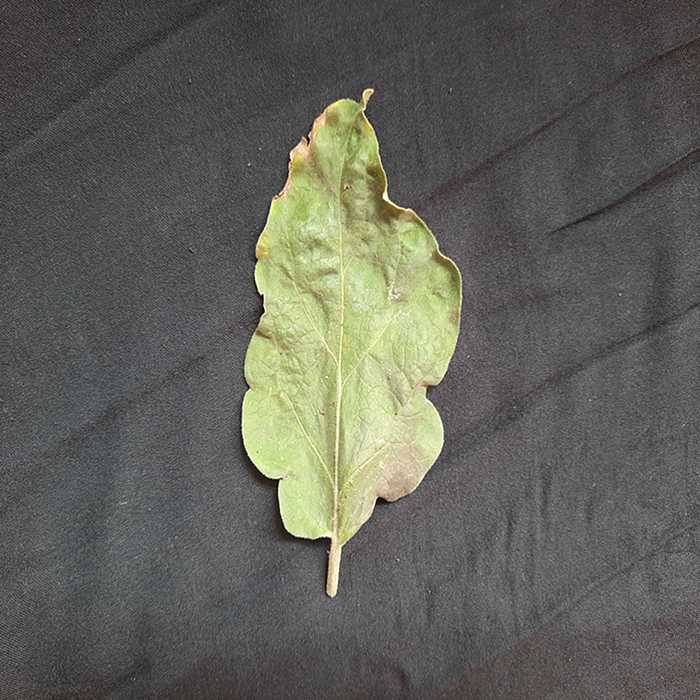
Plant: Eggplant
Label: Eggplant begomovirus